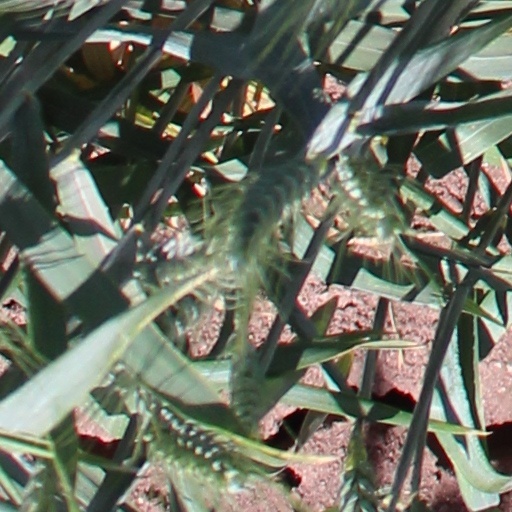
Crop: wheat